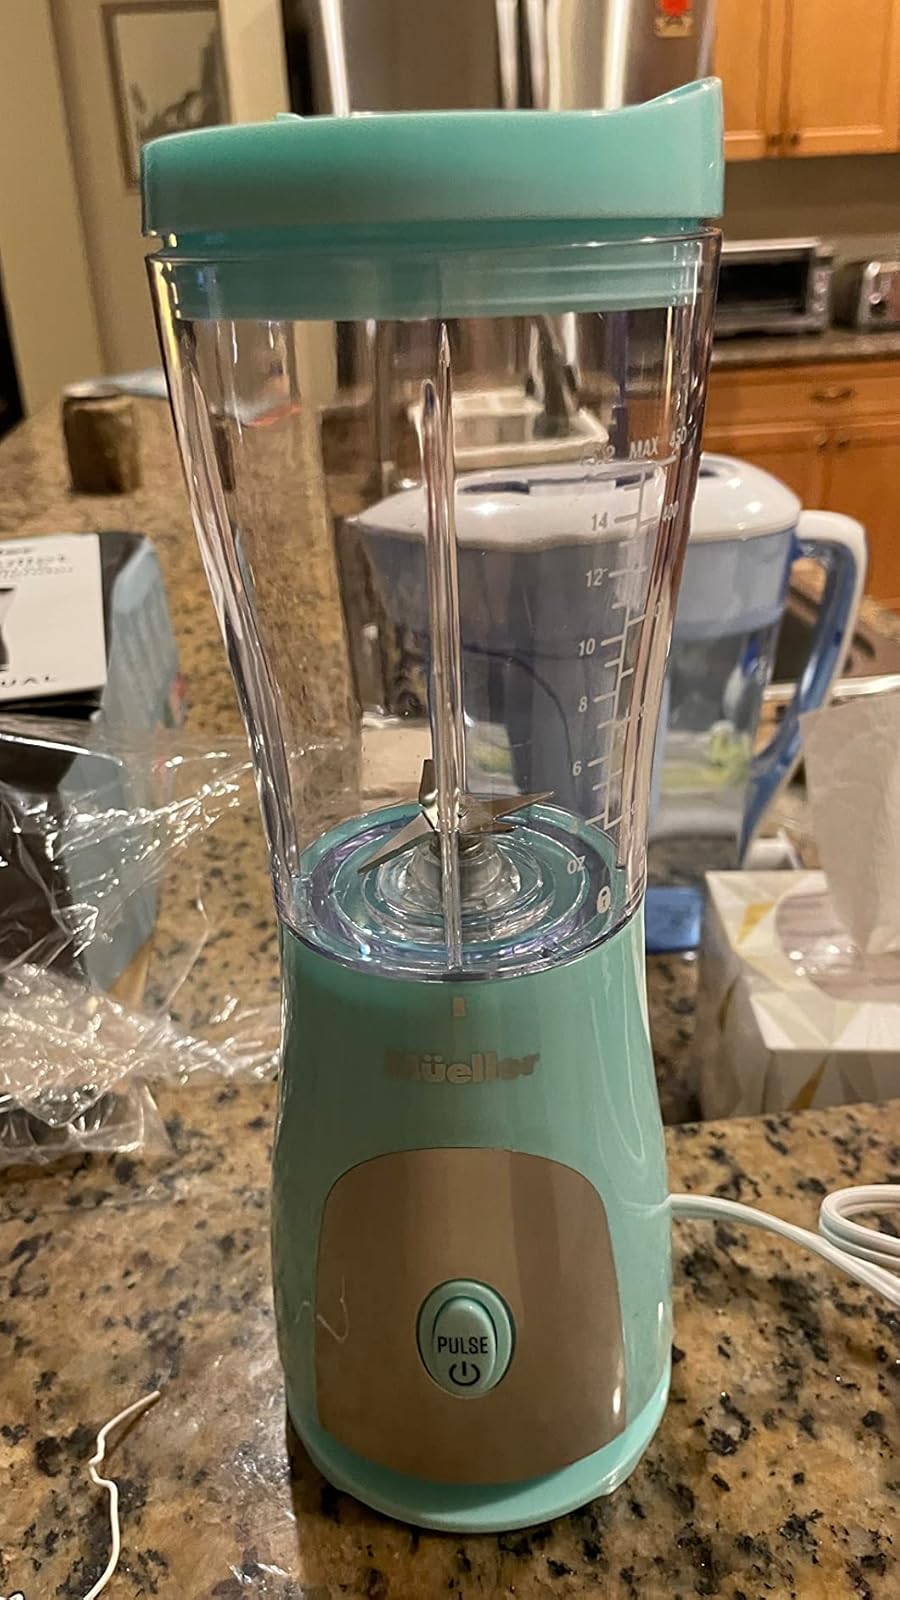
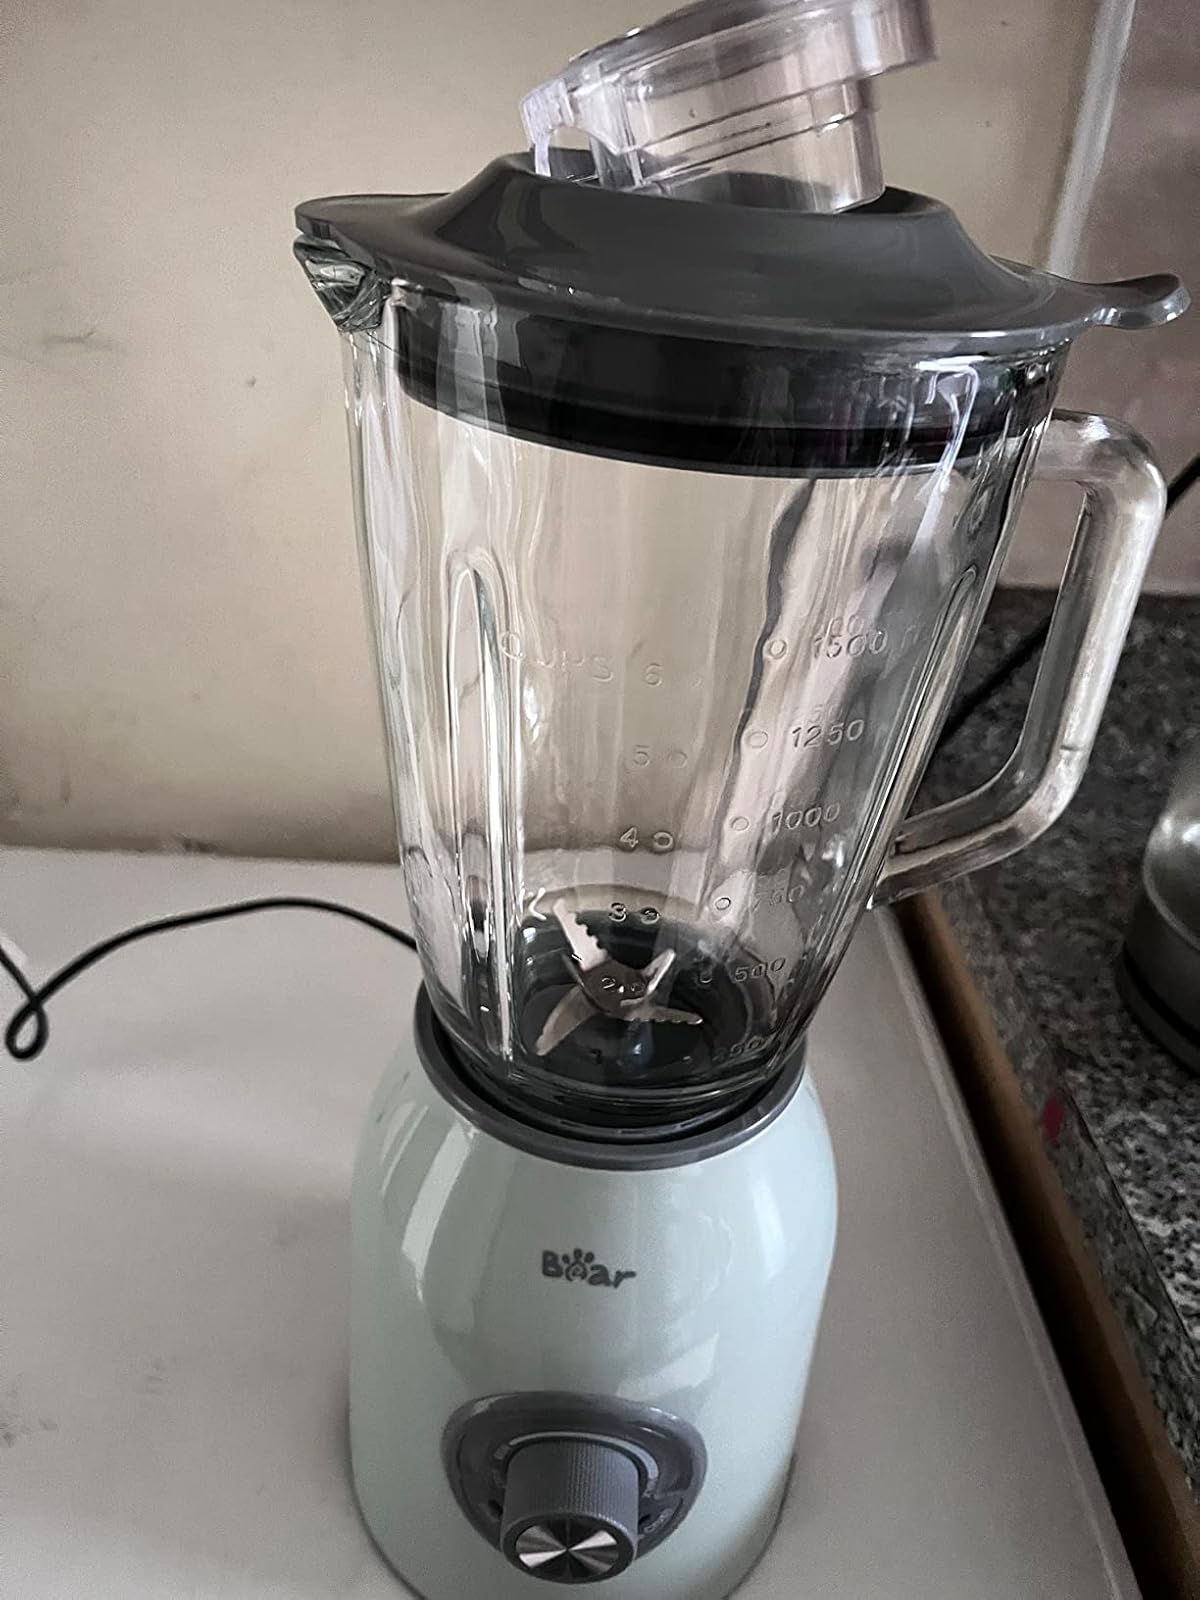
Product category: items_blender
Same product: no